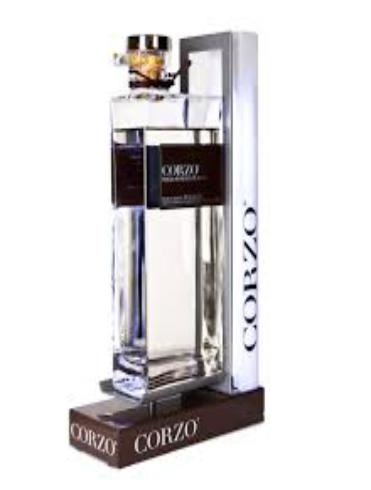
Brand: corzo
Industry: Necessities